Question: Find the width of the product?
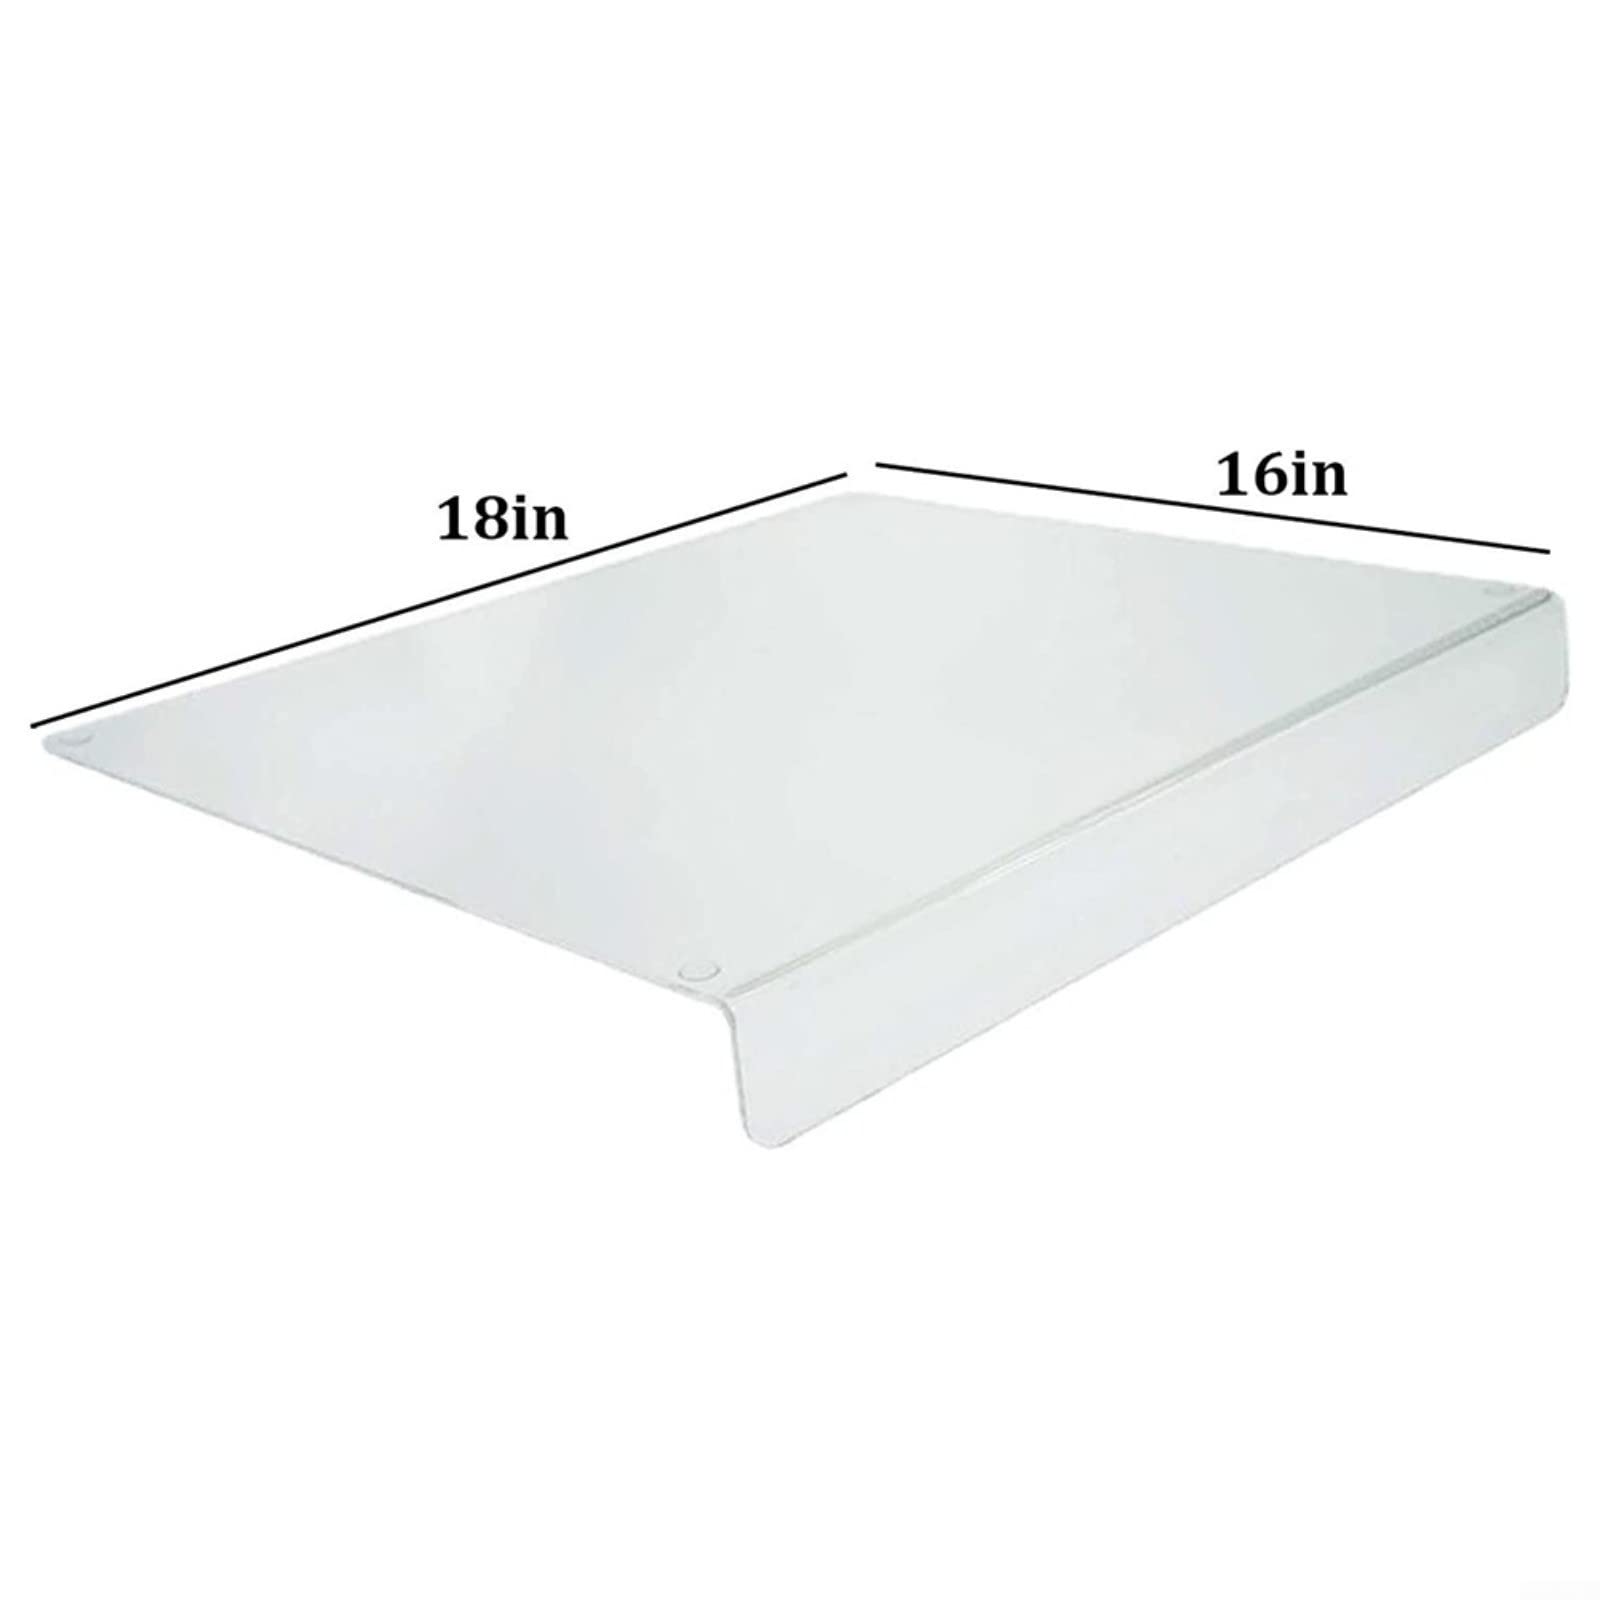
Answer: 16.0 inch